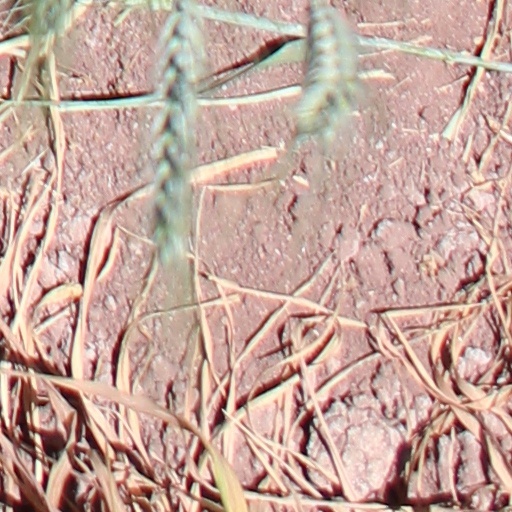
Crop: wheat